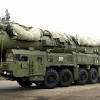
Label: Air Defense